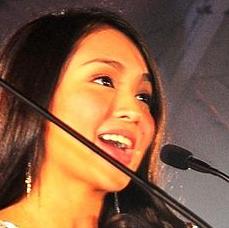
Age: 16